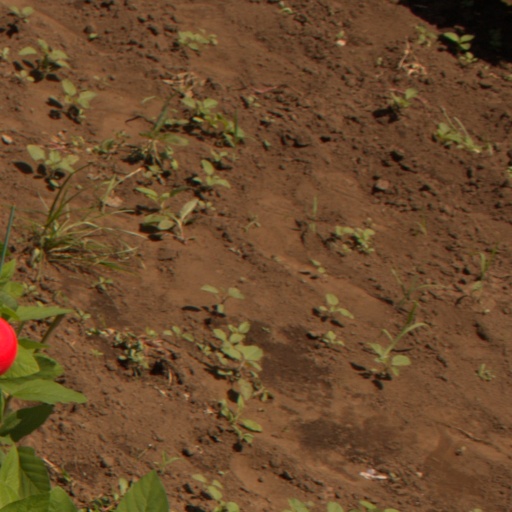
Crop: soybean